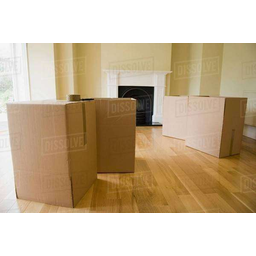
Label: cardboard